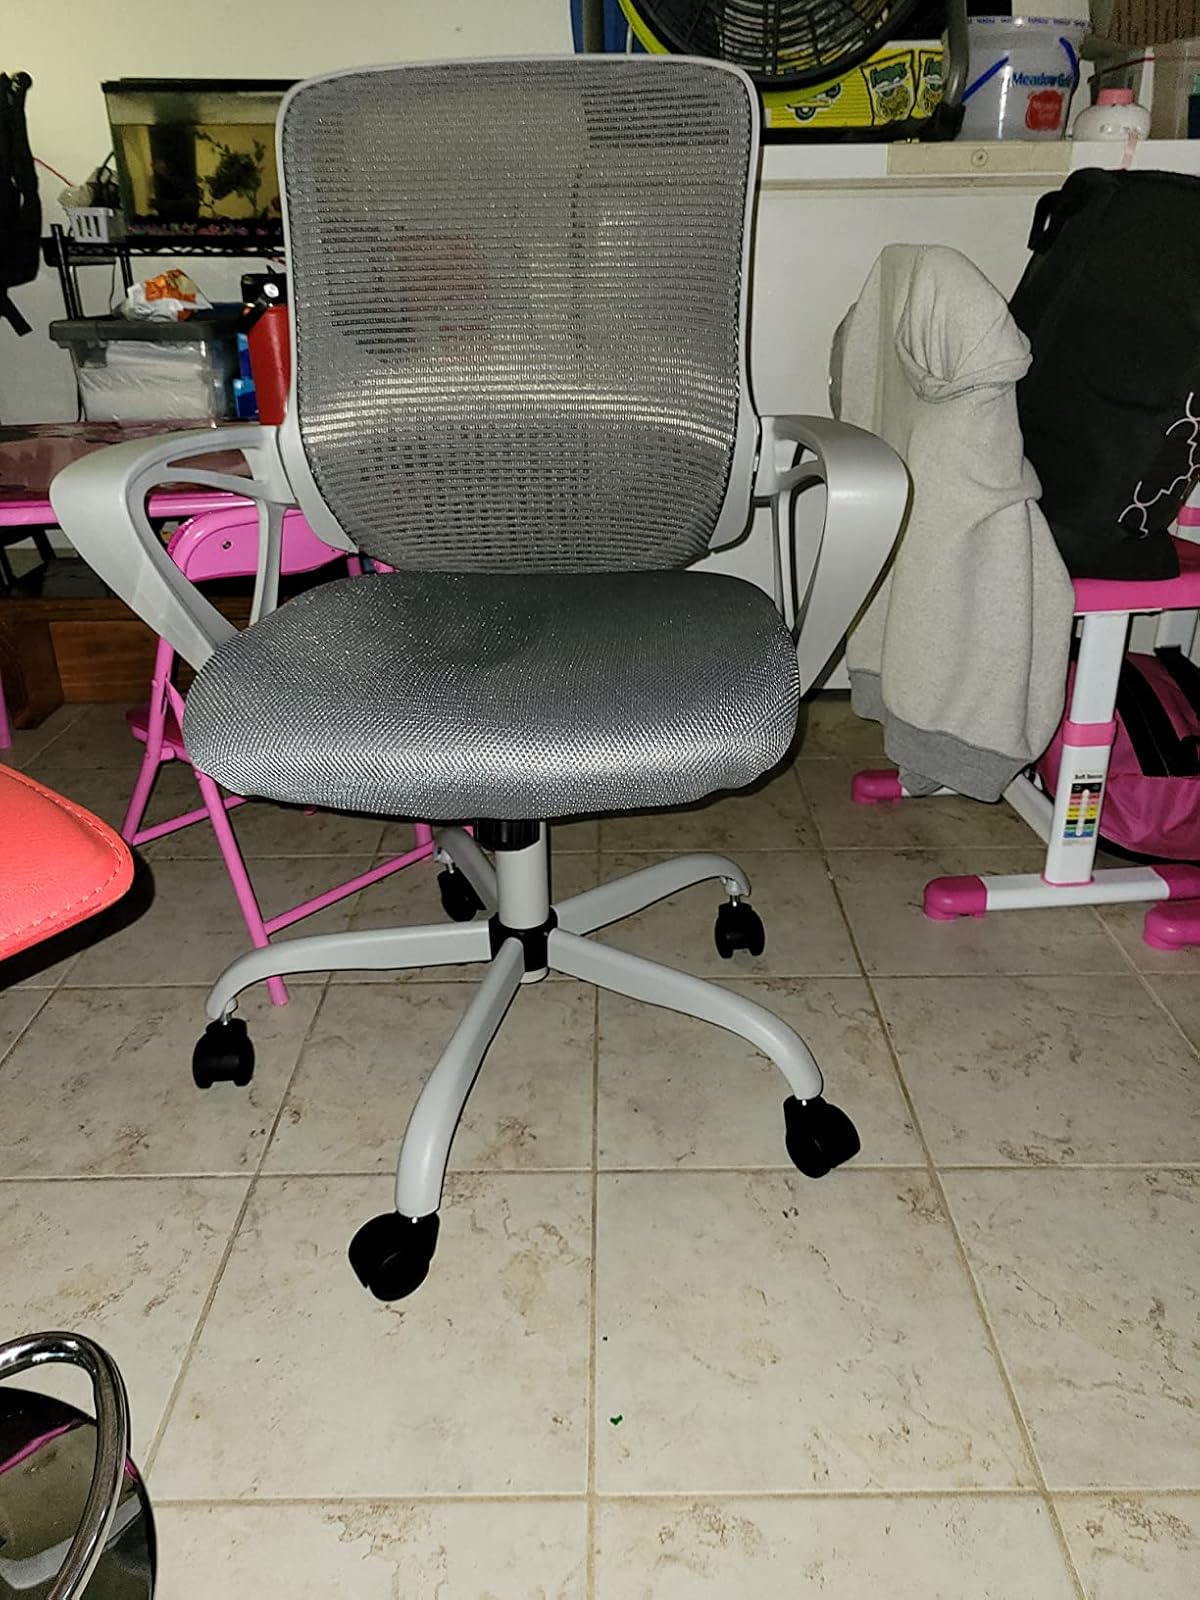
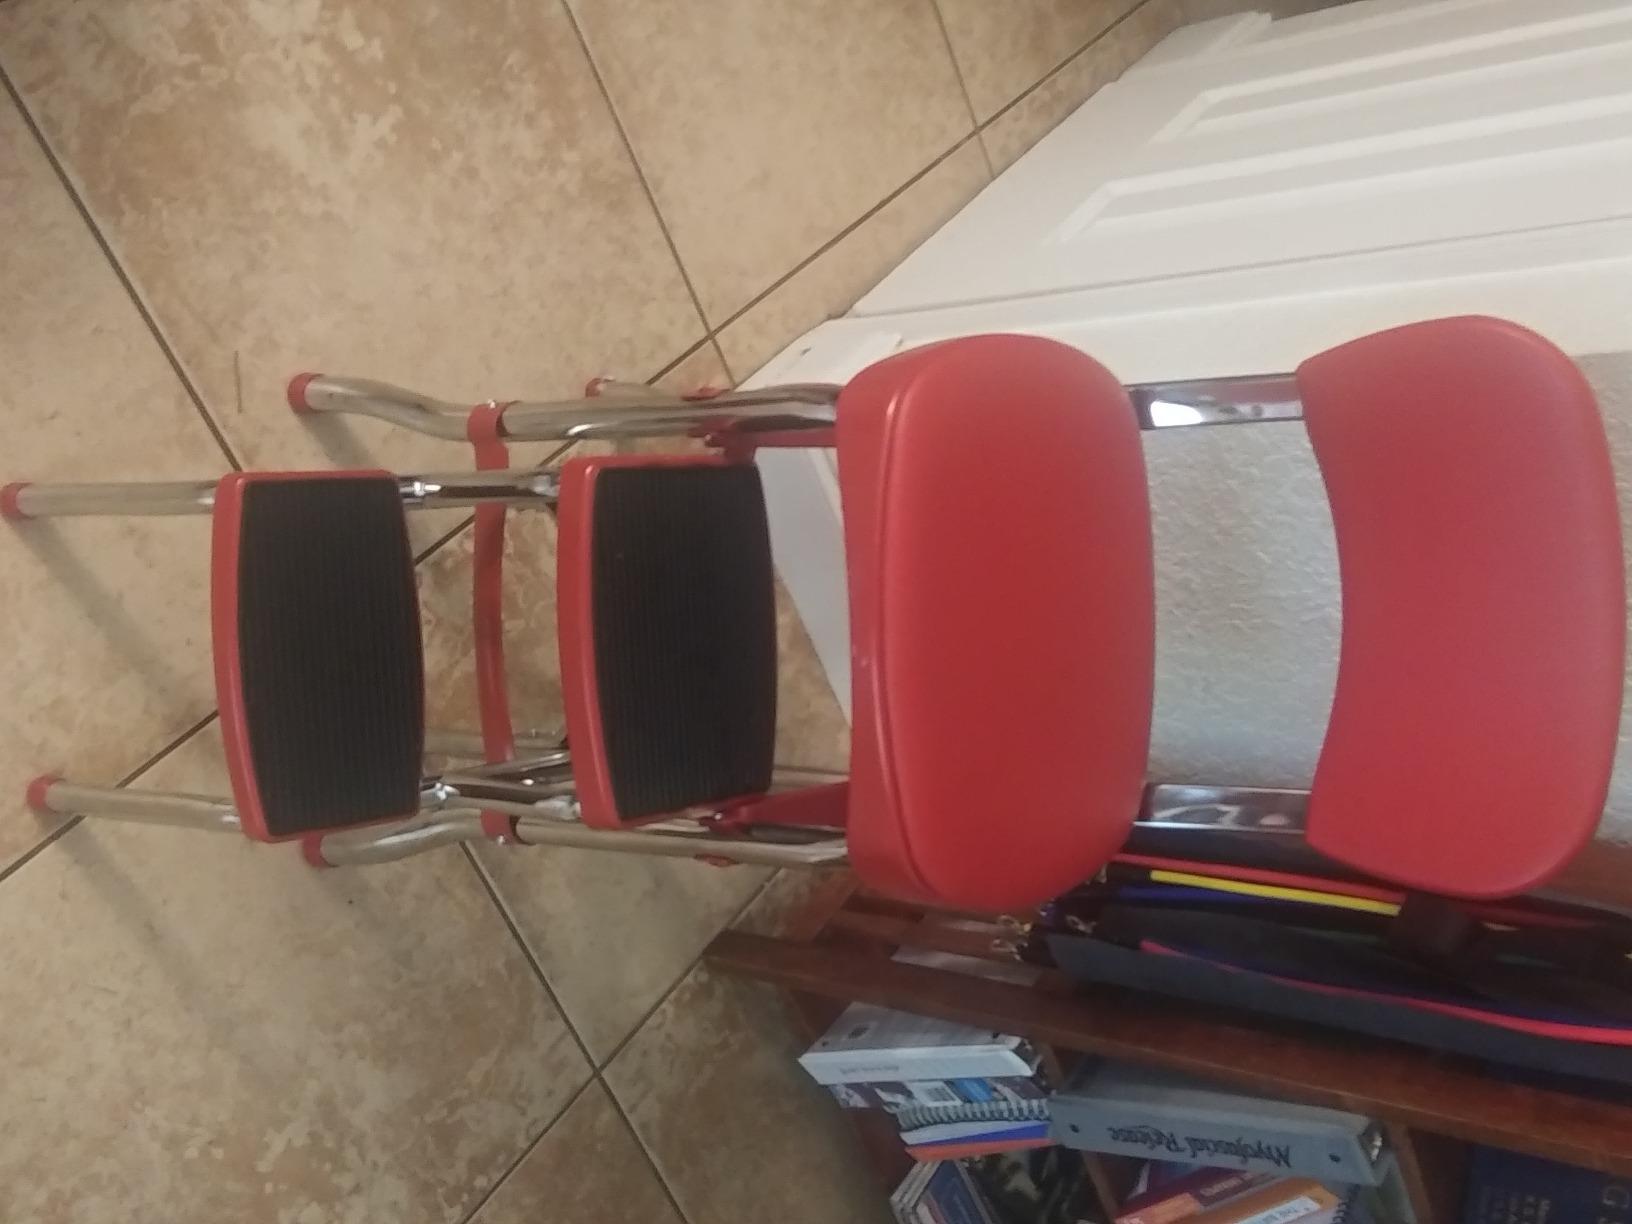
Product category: items_chair
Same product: no